Jurij Koch

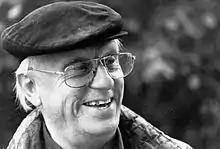
Jurij Koch (1995)

Jurij Koch (born 15 September 1936 in Horka) is a German writer. He writes in both Sorbian languages as well as German.